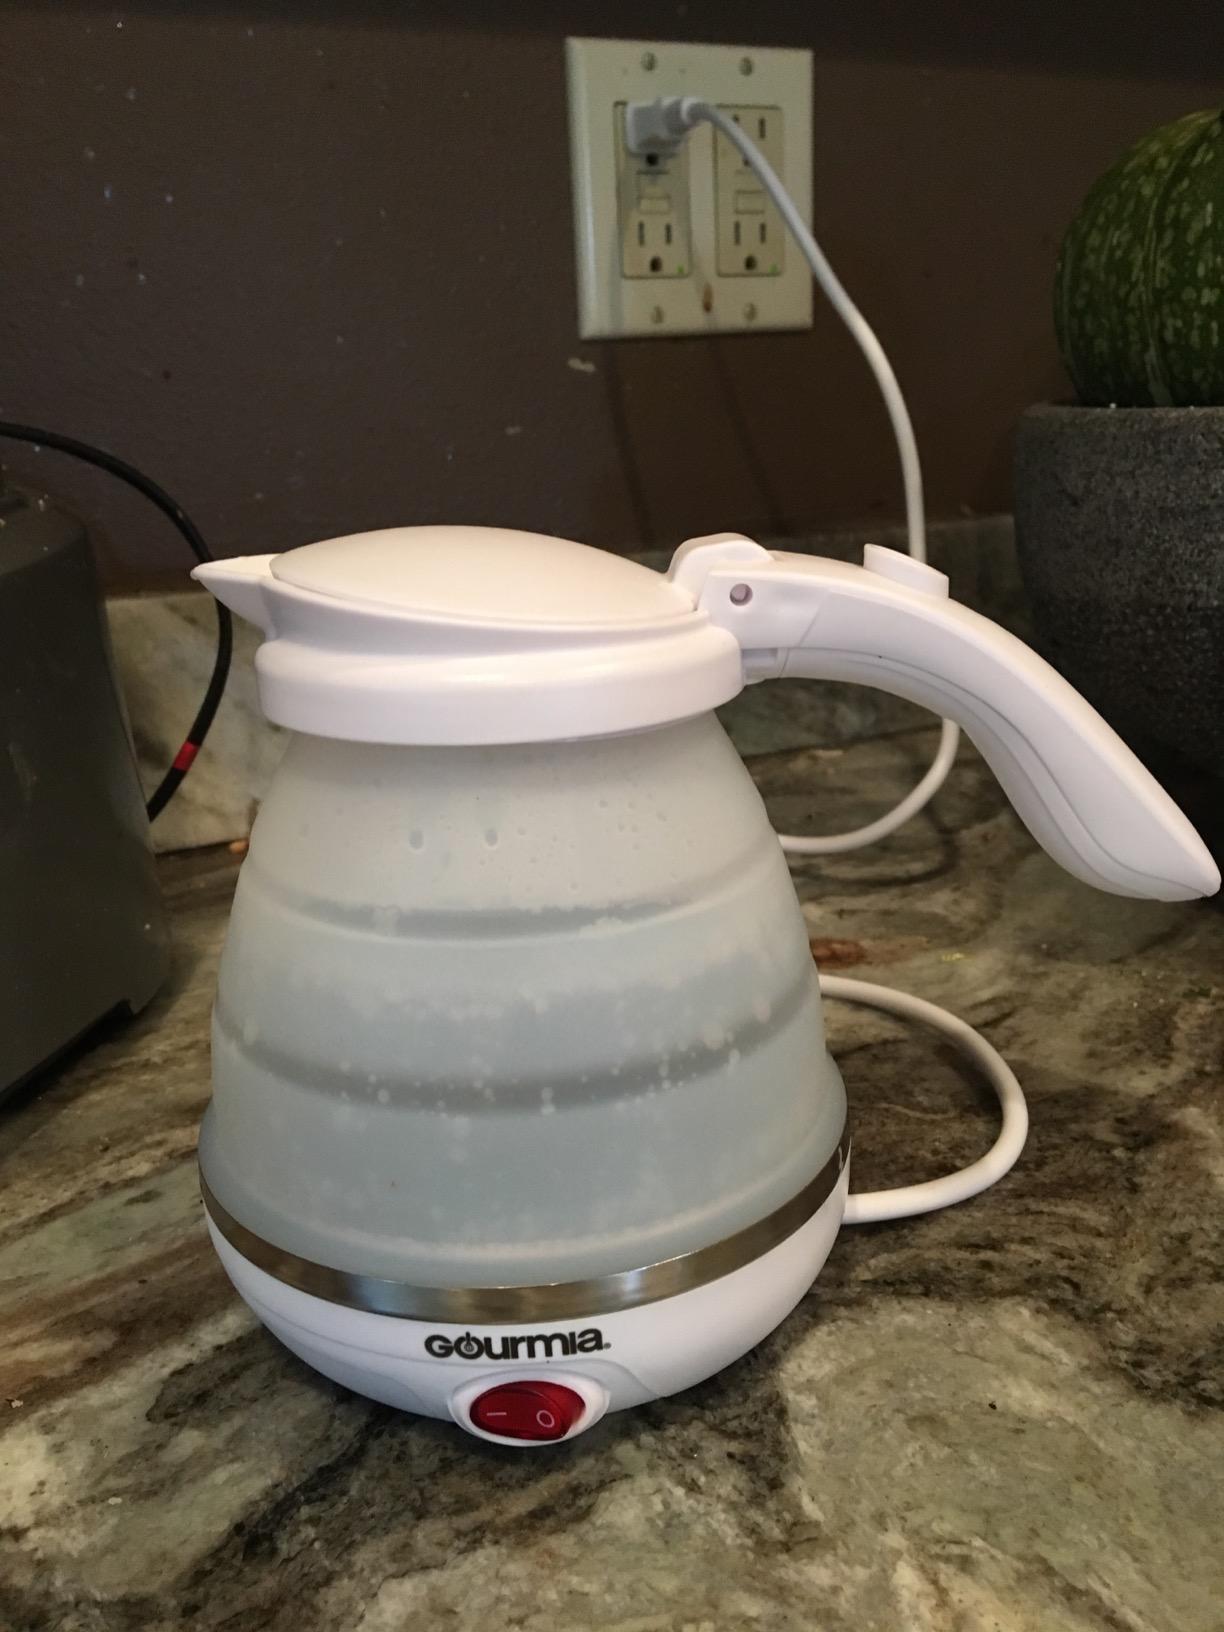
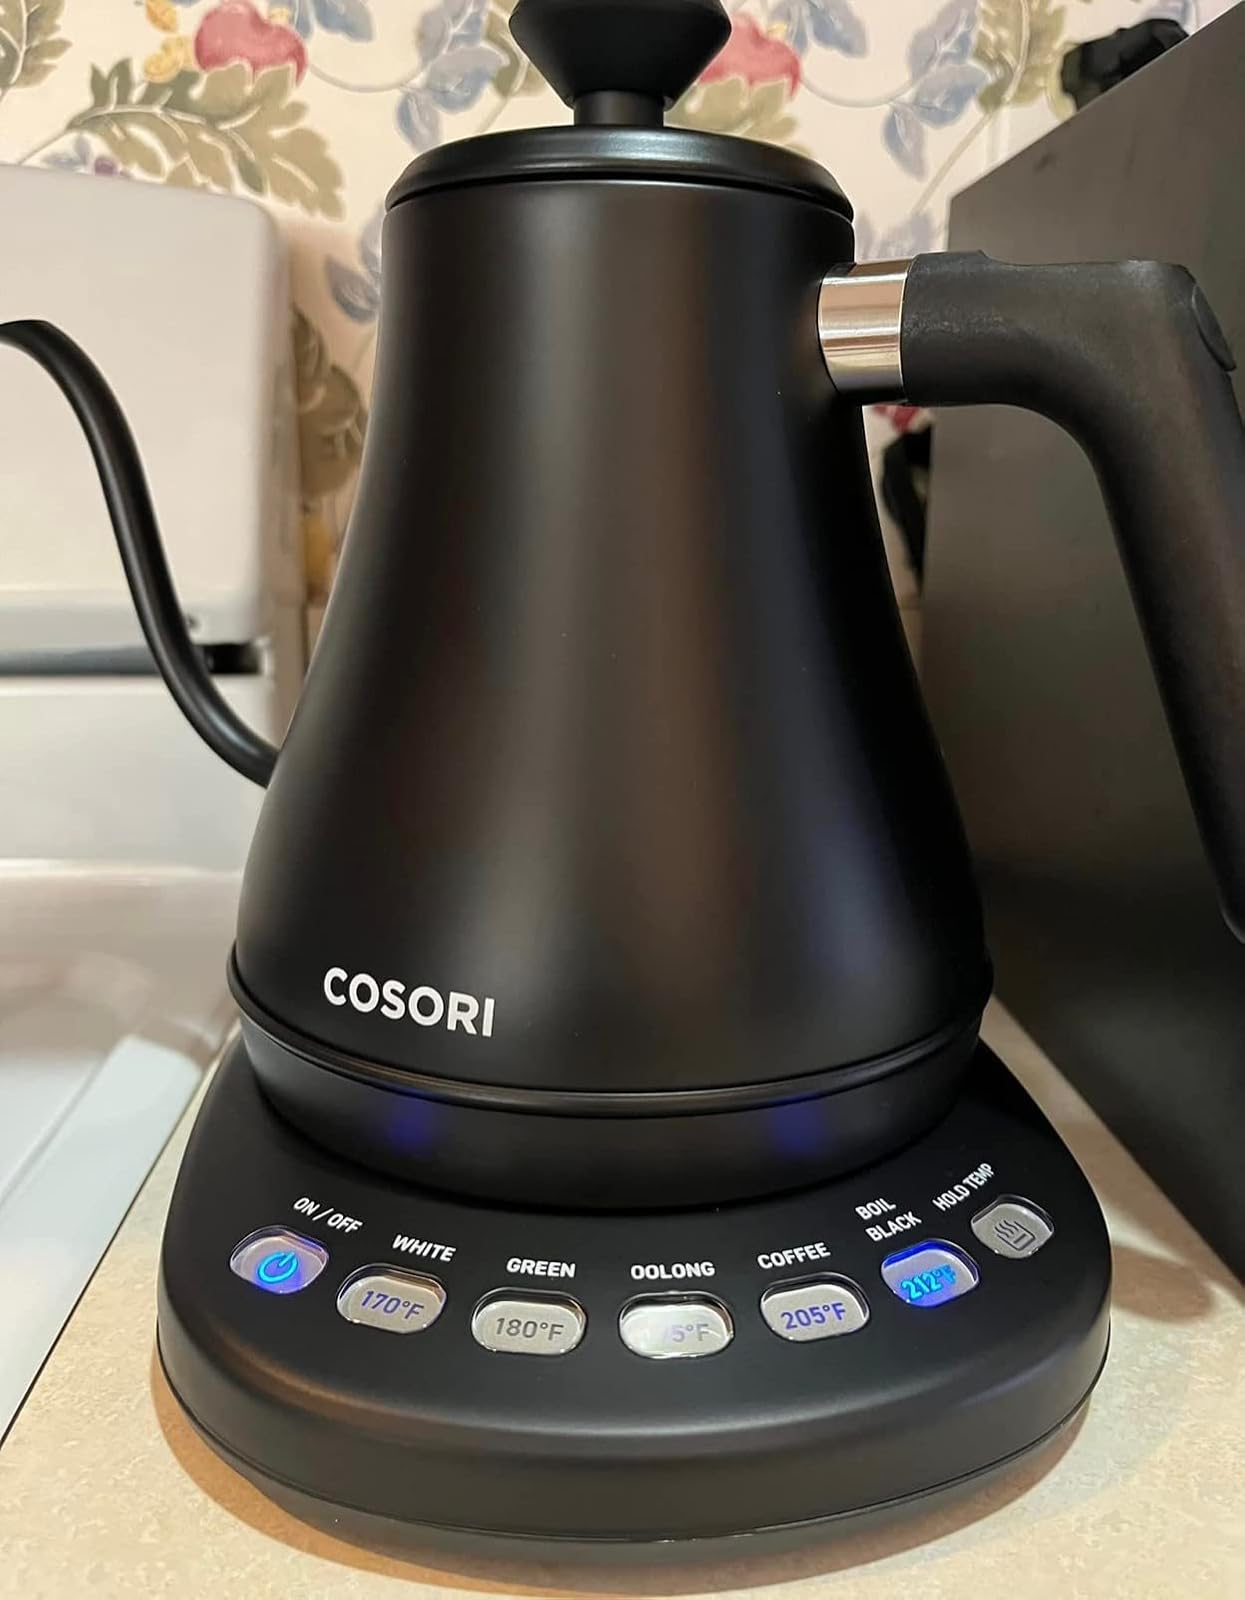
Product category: items_kettle
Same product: no